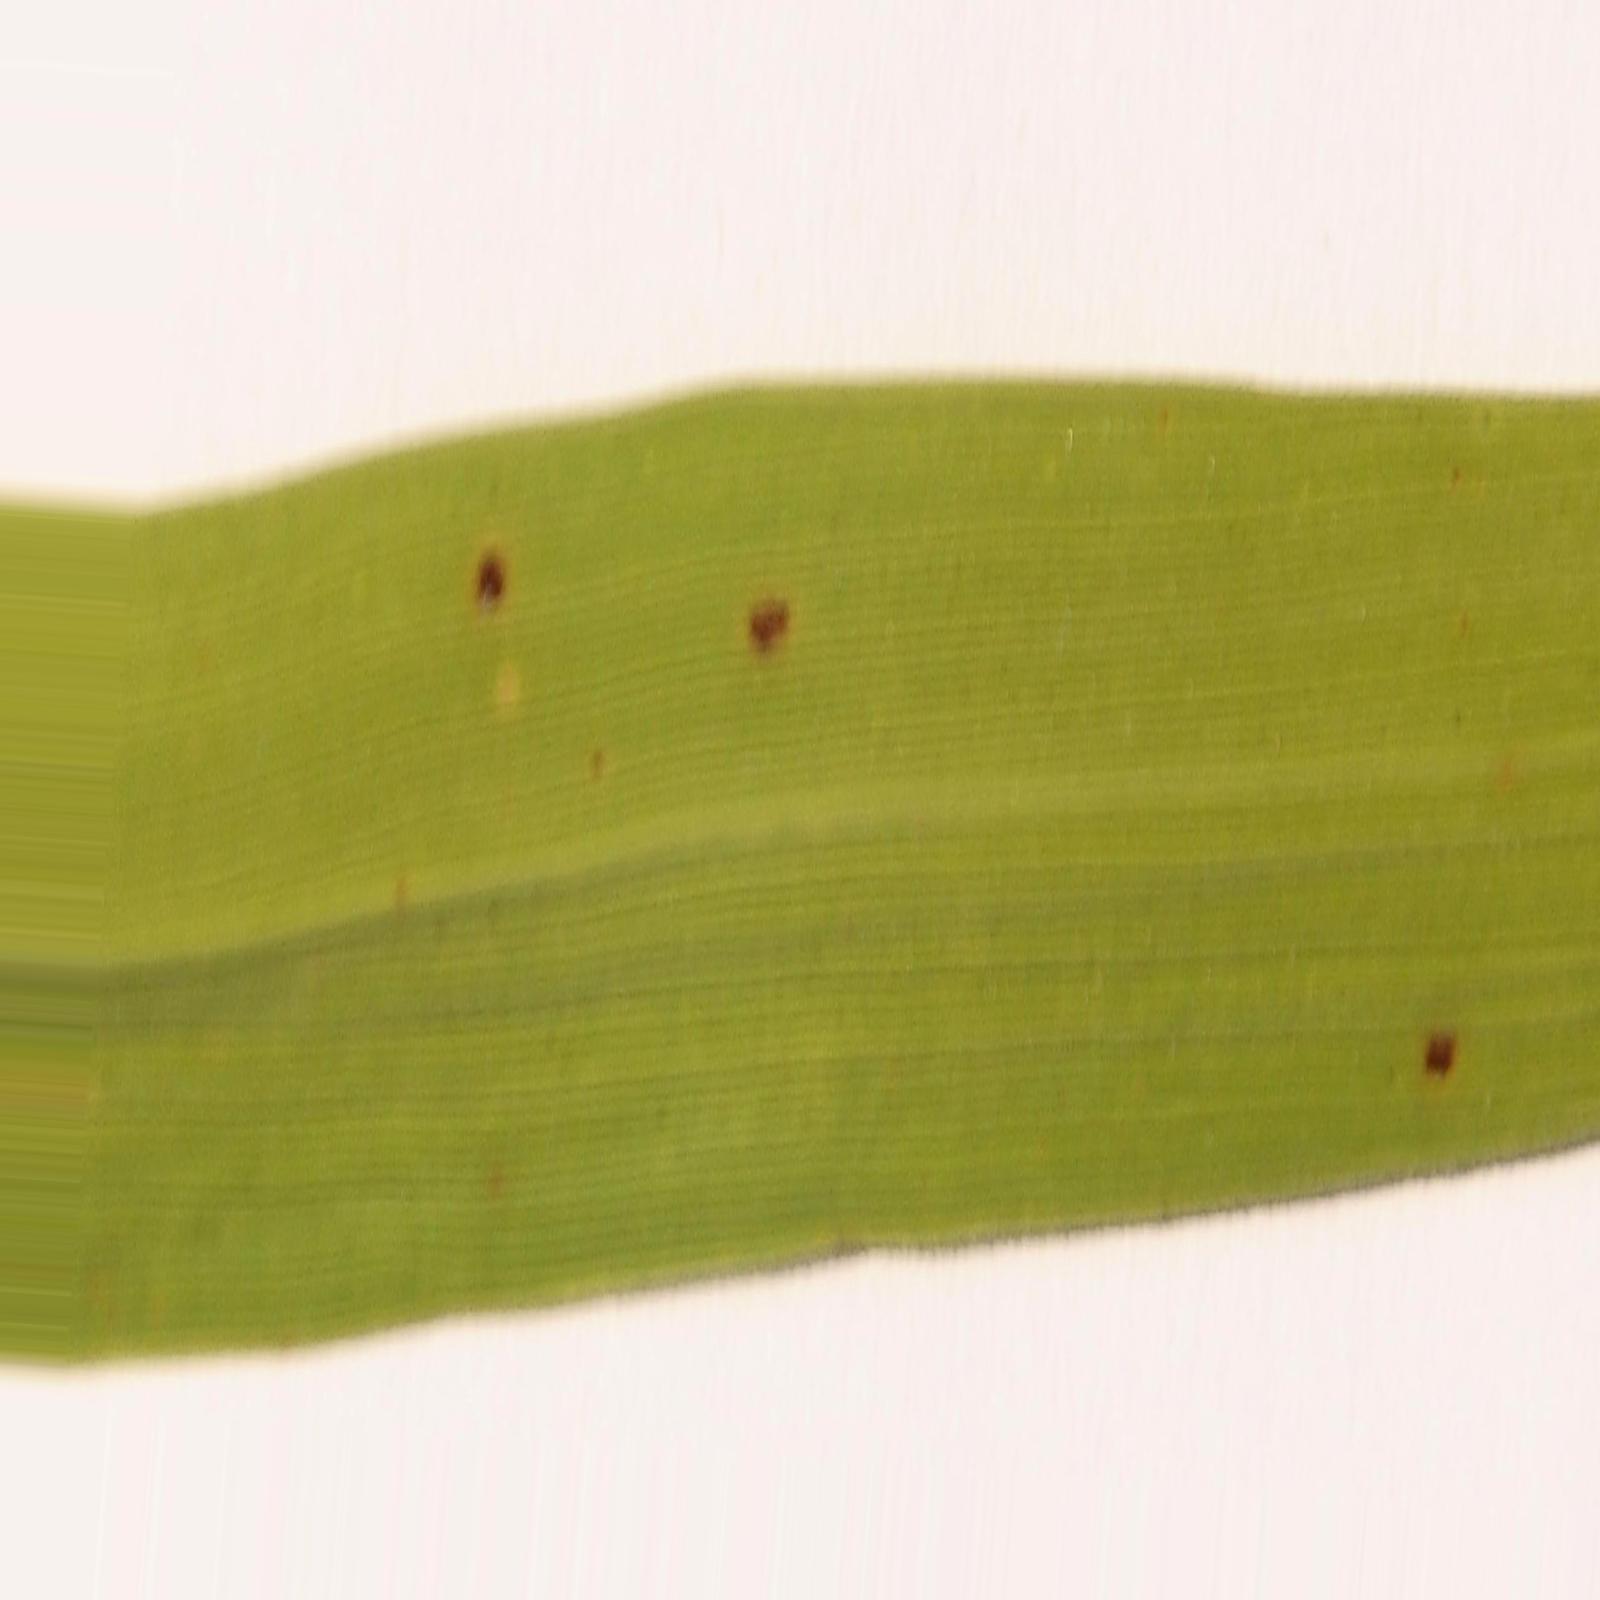
Nhãn: Bệnh Đốm Nâu ( Brown spot )